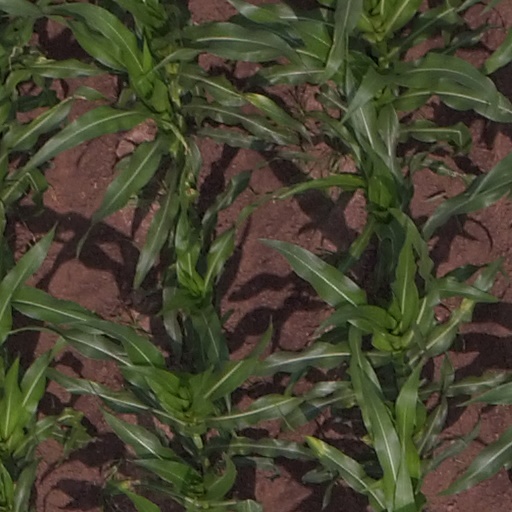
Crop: maize; corn